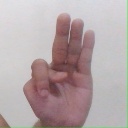
अक्षर: भ